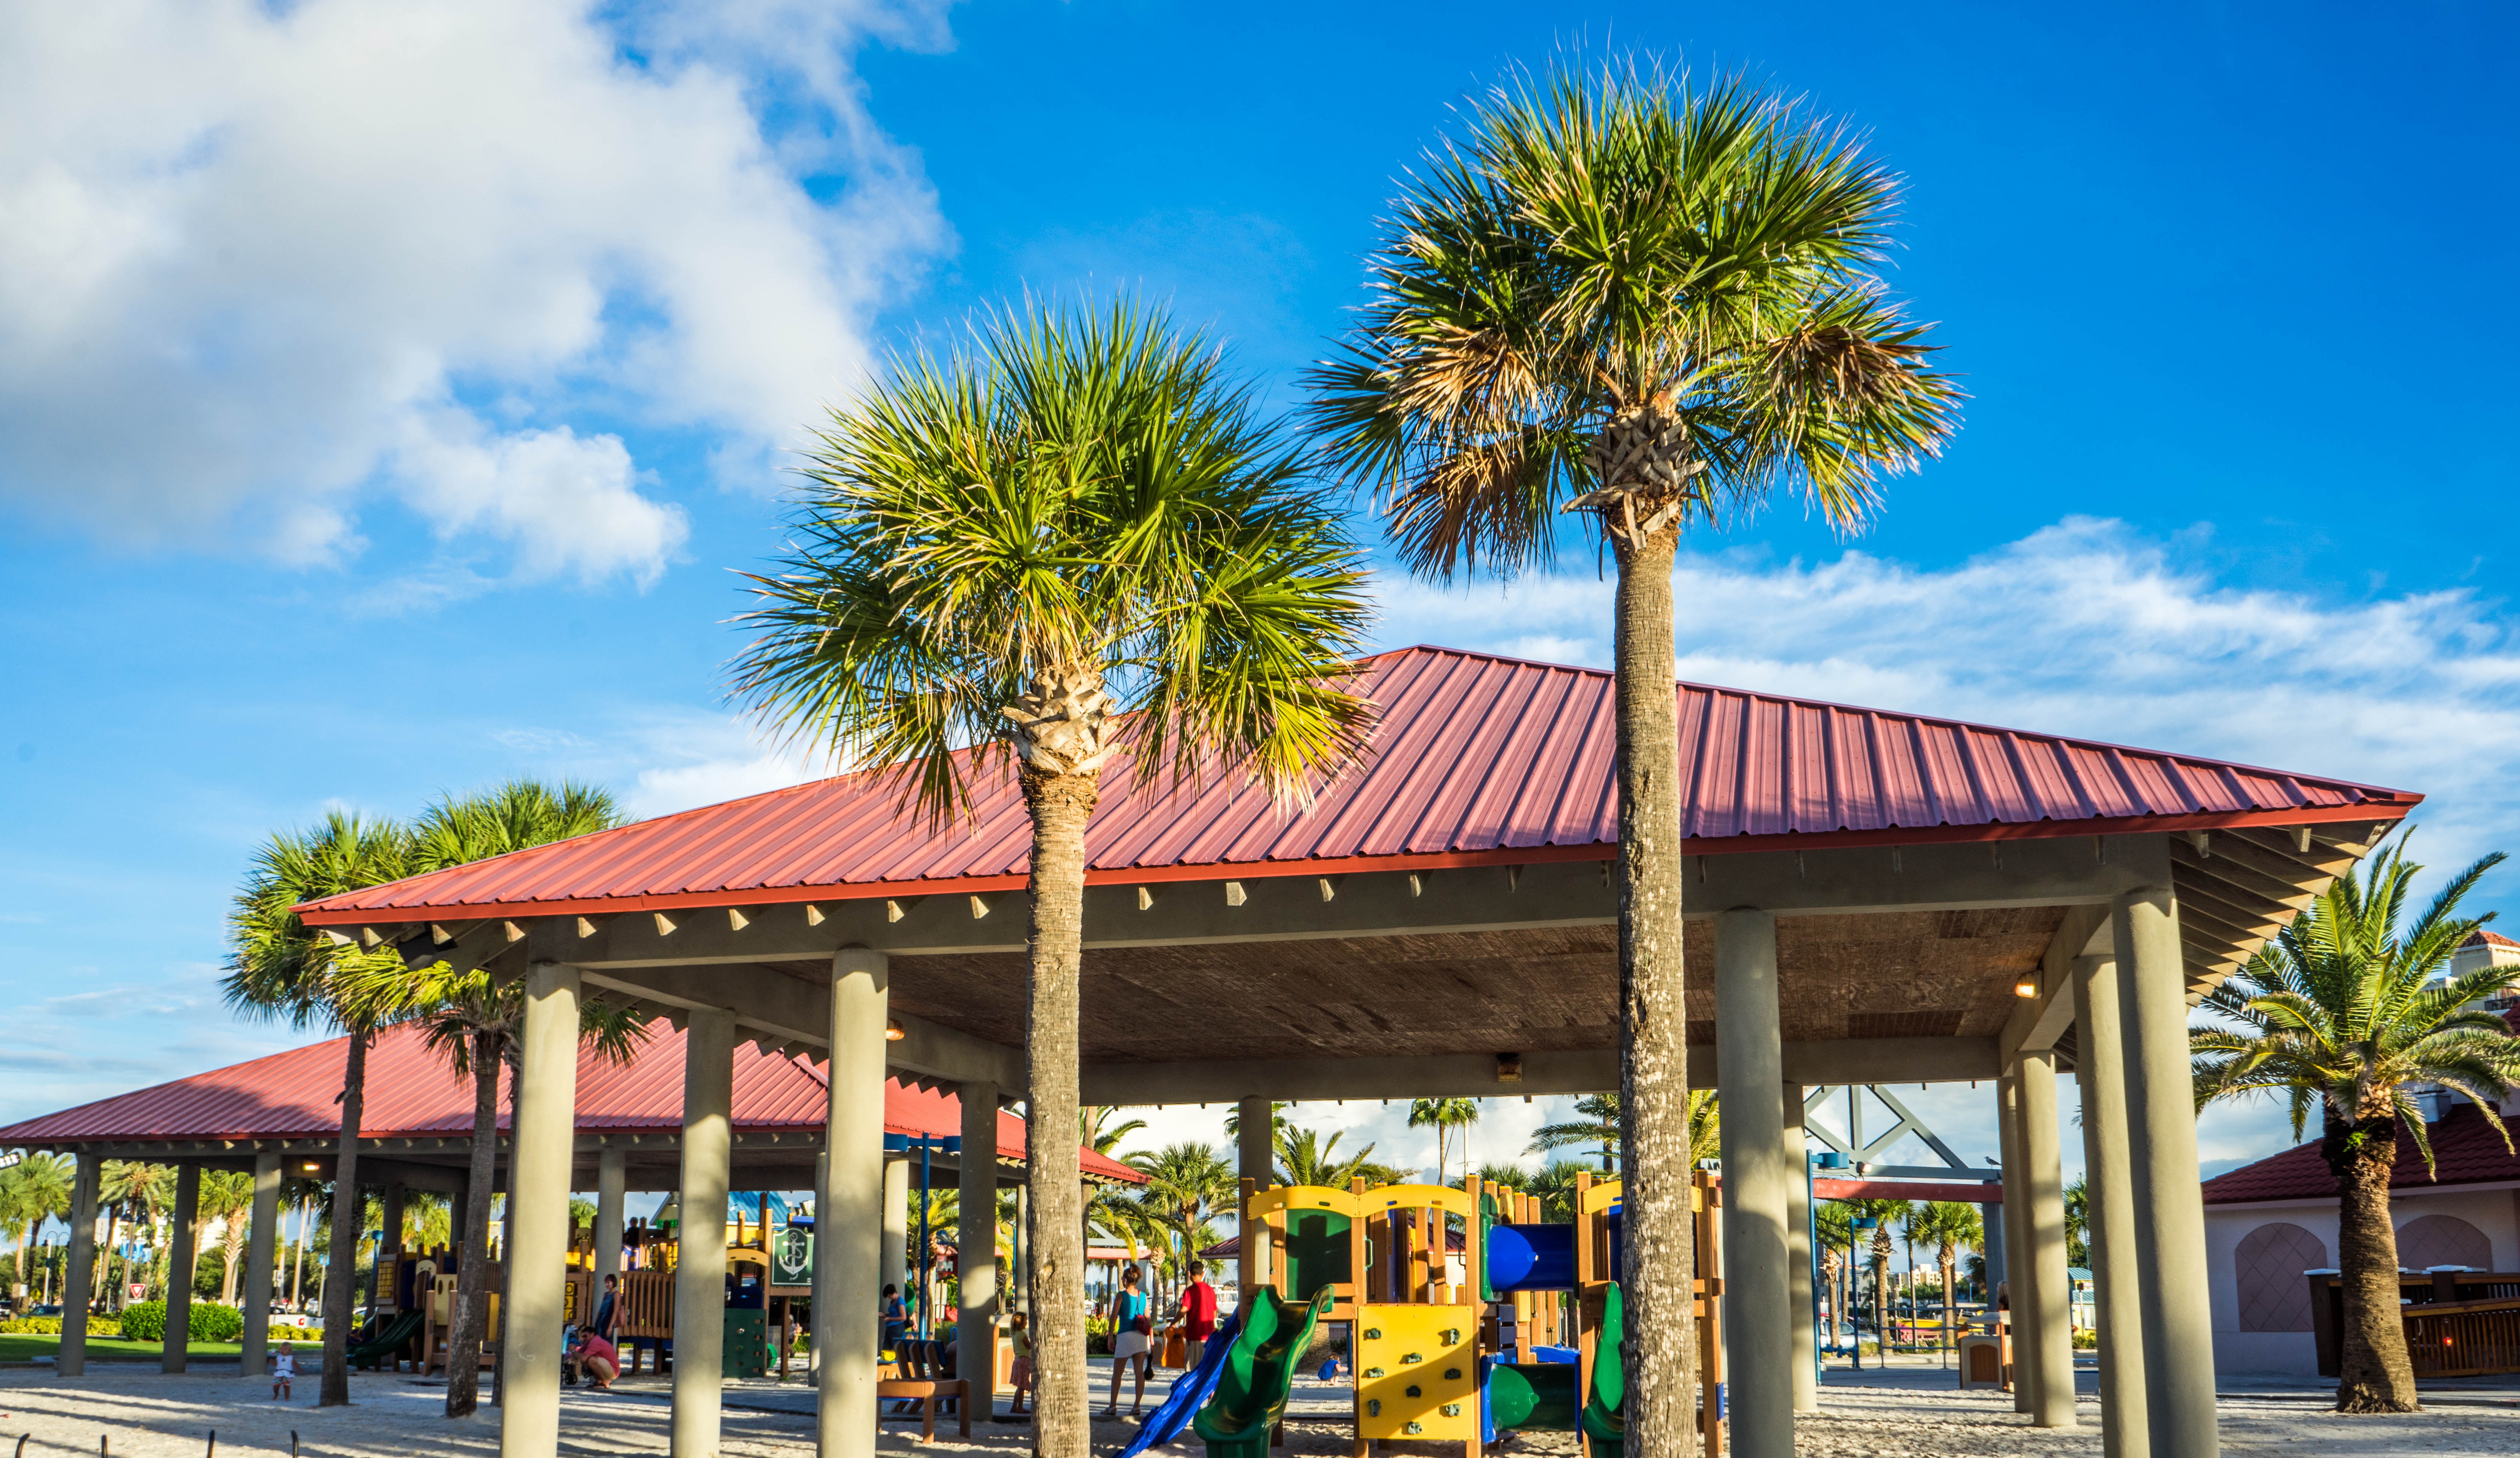
water, nature, sand, sky, sun, shore, restaurant, pier, summer, vacation, amusement park, tropical, park, blue, tourism, leisure, outdoors, clouds, resort, playground, caribbean, florida, clearwater beach, gulf coast, arecales, pinellas